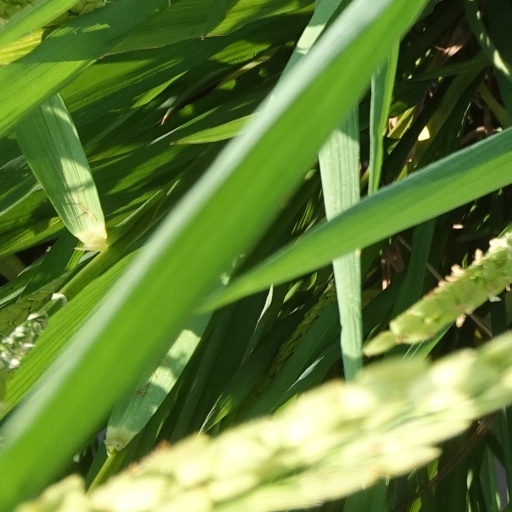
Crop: rice